Eddie Keenan

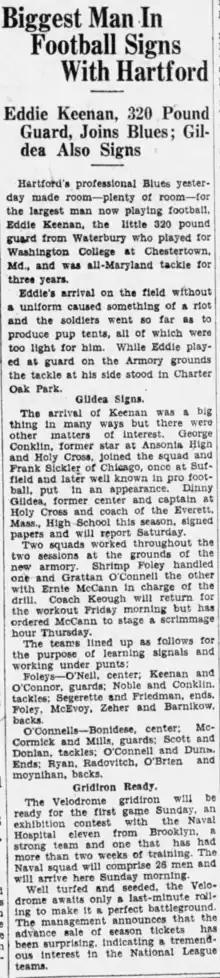
News article about Keenan signing with the Blues

By the start of the 1922 season, Keenan had reached 297 pounds. By comparison, the four other Washington linemen averaged 170 pounds each. In a game preview for Washington's match against St. John's, "The Baltimore Sun" wrote that "The [St. John's] Cadet line will not average as much as that of the [Washington] Eastern Shoremen, due principally to the ponderous bulk of one Chestertown lineman, Keenan." His "all-around work" was described as one of the "features" of their game against PMC and he was given a mention as one of the Washington stars after their match against St. John's. In addition to playing guard, he was also sometimes used as a running back, making a 20-yard rush as well as several first down carries in the loss to St. John's.